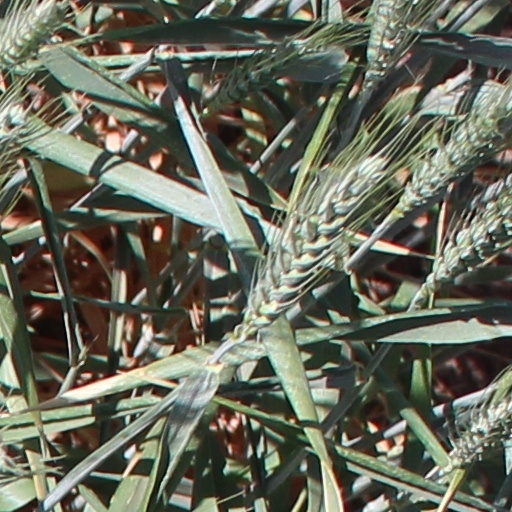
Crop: wheat